Hellenic Foundation for Culture

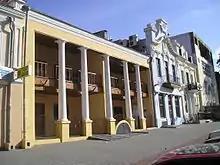
HFC building in Odesa, Ukraine

The initial organizational structure established the operation of a board of directors, which elected the president and the members of the executive board. From 1994 onwards, with successive legislative acts, the structure of the organization was amended and the supervising ministry proposes the president and appoints the members of the executive board.